Economy of Turkey

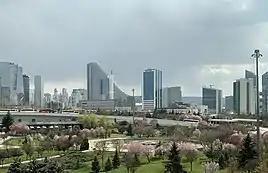
Söğütözü business district in Ankara, Turkey's capital and second largest city

During the 19th and early 20th centuries, Bankalar Caddesi (Banks Street) in Istanbul was the financial center of the Ottoman Empire, where the headquarters of the Ottoman Bank (established as the "Bank-ı Osmanî" in 1856, and later reorganized as the "Bank-ı Osmanî-i Şahane" in 1863) and the Ottoman Stock Exchange (1866) were located. Bankalar Caddesi continued to be Istanbul's main financial district until the 1990s, when most Turkish banks began moving their headquarters to the modern central business districts of Levent and Maslak.